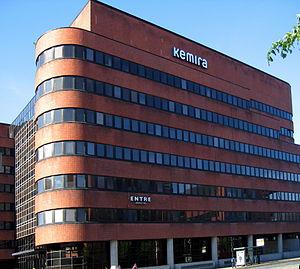
Kemira est une entreprise de l'industrie chimique finlandaise, fondée en 1920. Elle a son siège à Helsinki.